The Market for Lemons

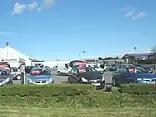
Akerlof's paper uses the market for used cars as an example of the problem of quality uncertainty. It concludes that owners of high-quality used cars will not place their cars on the used car market. A car buyer should only be able to buy low-quality used cars, and will pay accordingly as the market for good used cars does not exist.

Akerlof examines how the quality of goods traded in a market can degrade in the presence of information asymmetry between buyers and sellers, which ultimately leaves goods that are found to be defective after purchase in the market, noted by the term 'lemon' in the title of the paper. In American slang, a lemon is a car that is found to be defective after it has been bought.